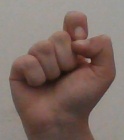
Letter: fa